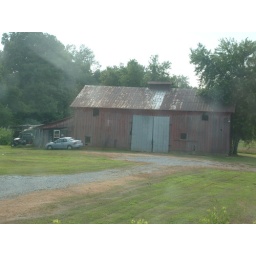
All it needs now is a spotted cow in the lower right corner.